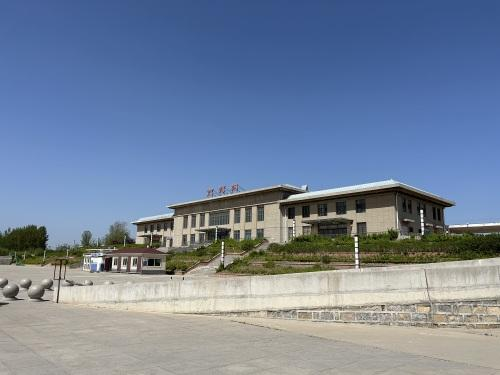
地标名称：商河站
所在城市：济南市·商河县